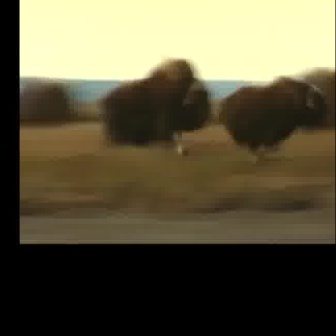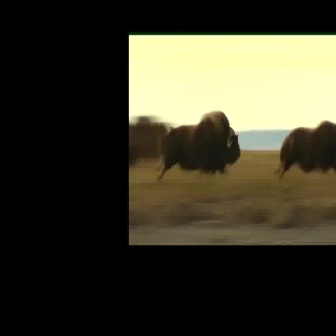
  Please identify the target specified by the bounding box [96,54,212,170] in the first image and locate it in the second image. Return the coordinates in [x_min,y_min,x_max,y_max] format.
Answer: [154,109,240,196]